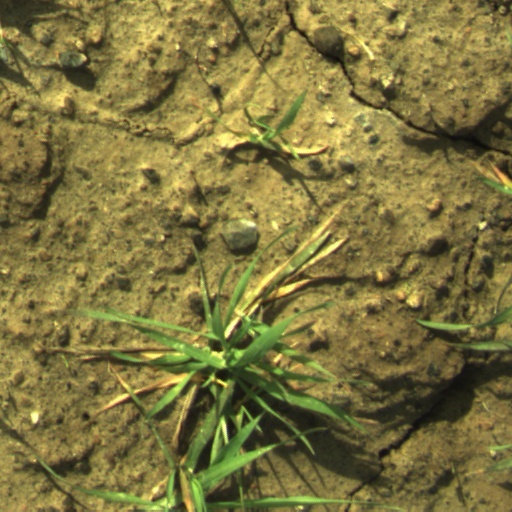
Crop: wheat